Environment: real
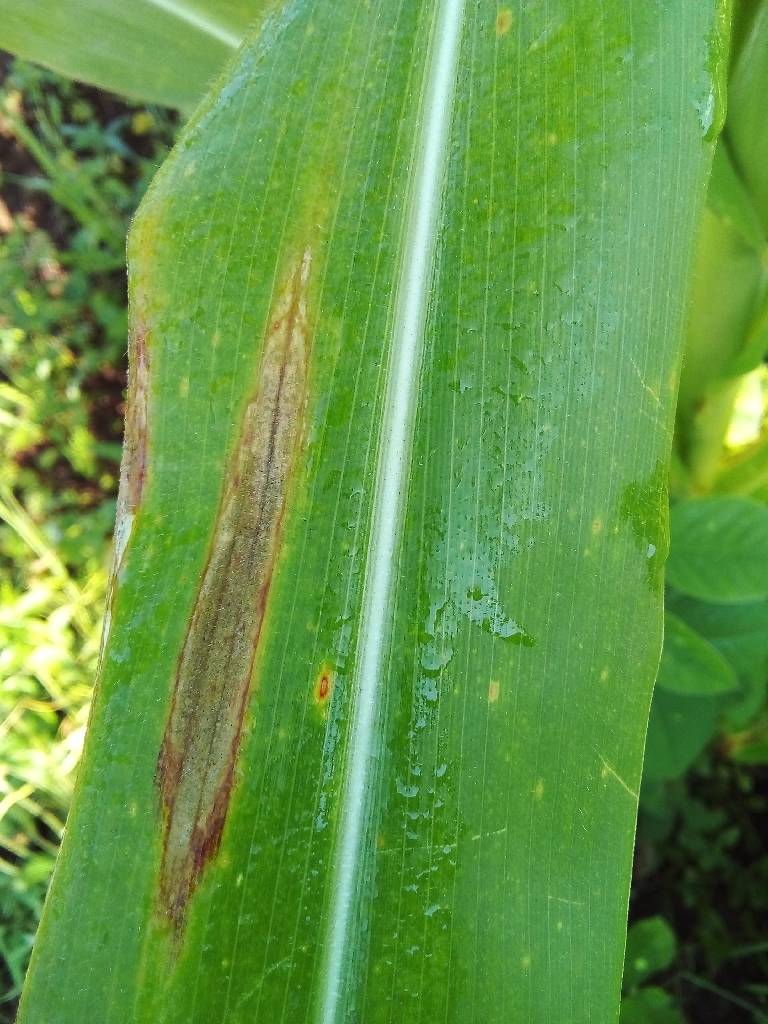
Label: northern_corn_leaf_blight